Yuriwaka

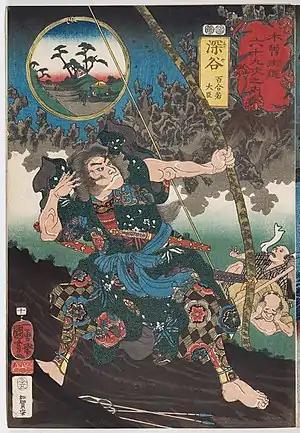
Yuriwaka Daijin having released his bow, set in Fukaya-shuku (1852).

Yuriwaka (百合若), also Yuriwaka Daijin or Minister Yuriwaka (百合若大臣), is the titular hero of a Japanese tale of vengeance. Yuriwaka, famed for his enormous iron bow, is victorious as a general against the Mongolian forces, but is abandoned on an island by a traitorous subordinate (Beppu) who usurps his governorship. Yuriwaka's hawk (Midori-maru) couriers back a letter to his wife, who prays to the shrine, and through divine intervention, Yuriwaka returns to the province of his governorship. He withholds his identity until the opportune moment to prove his prowess on his iron bow, and avenges himself on the traitor.